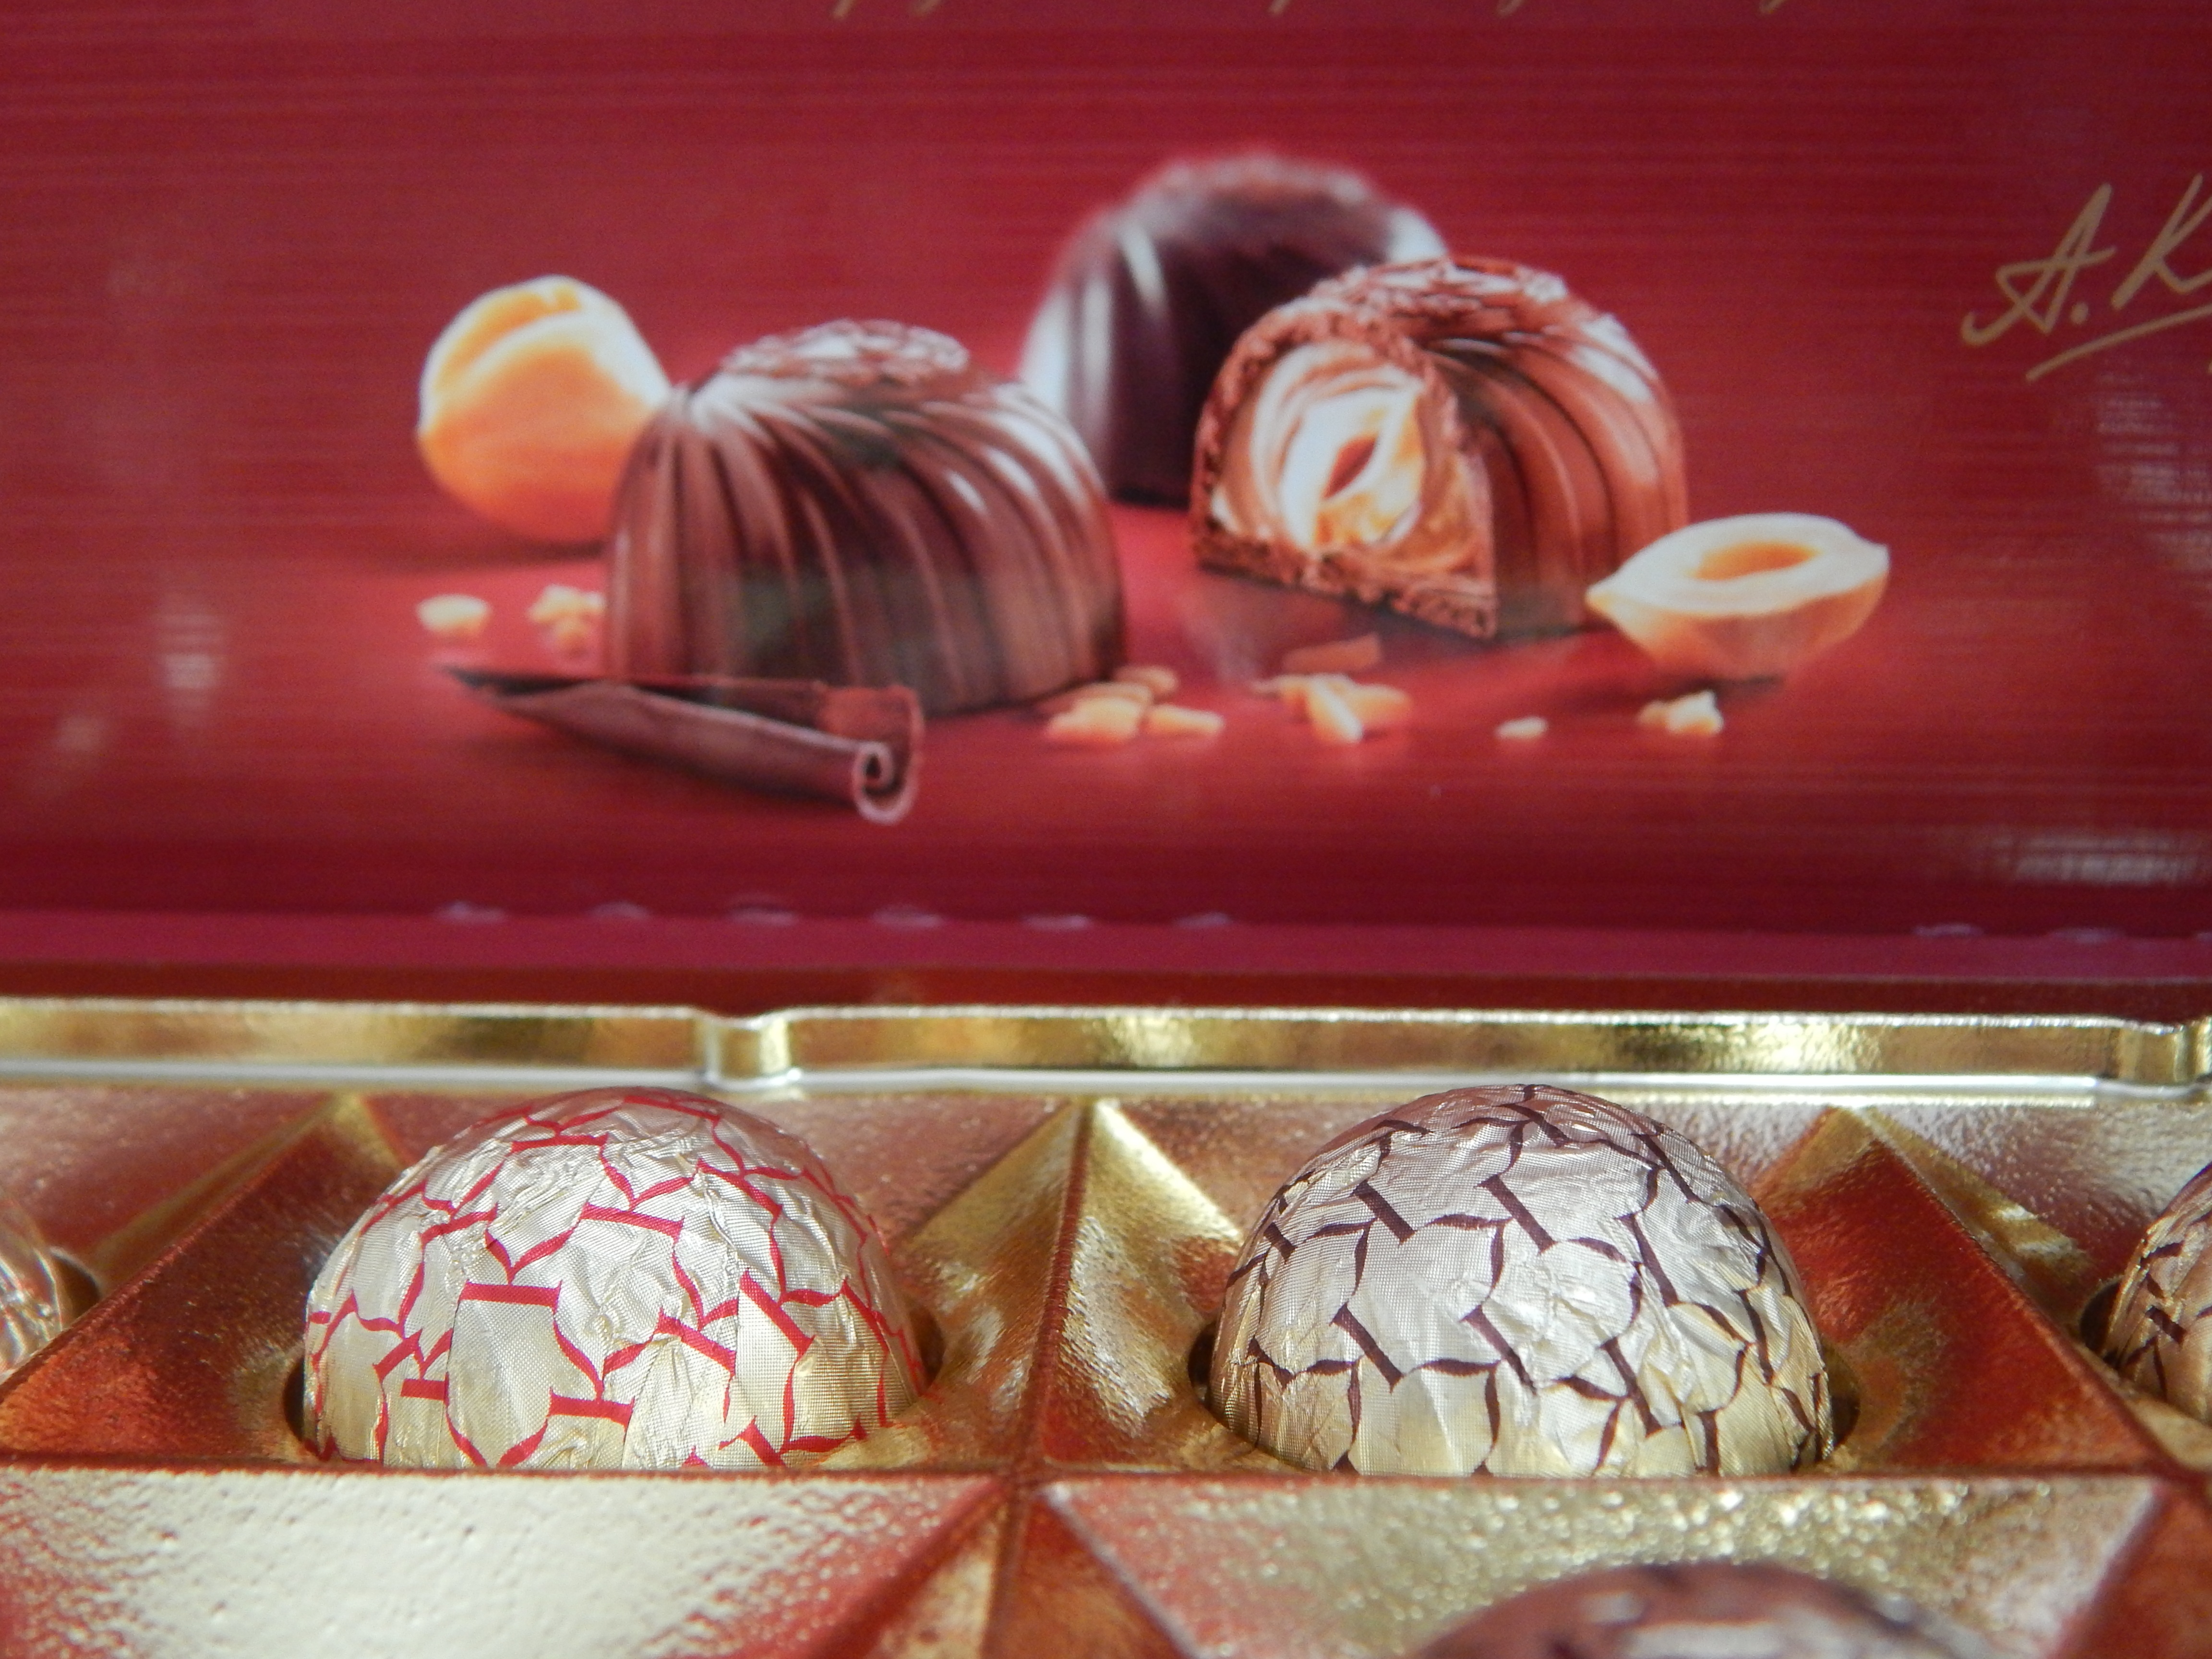
food, produce, macro, closeup, dessert, painting, candy, carving, sweetness, macro photography, chocolate candy, box of chocolates, for tea